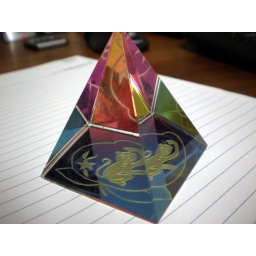
This is the mysterious monkey pyramid that Craig found under the seat in his car. It's real pretty.